Citrana

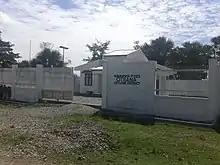
Immigration office in Citrana

Citrana is a small town in the East Timor exclave of Oecusse Special Administrative Region. It is located in the far west of the exclave, close to the mouth of the Noel Besi River, which forms part of the border with Indonesia.